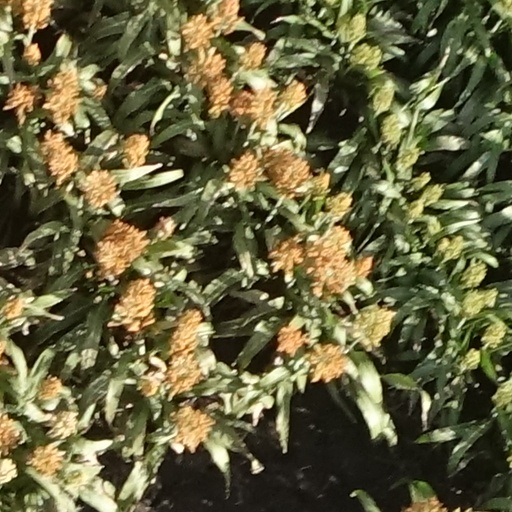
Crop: sorghum